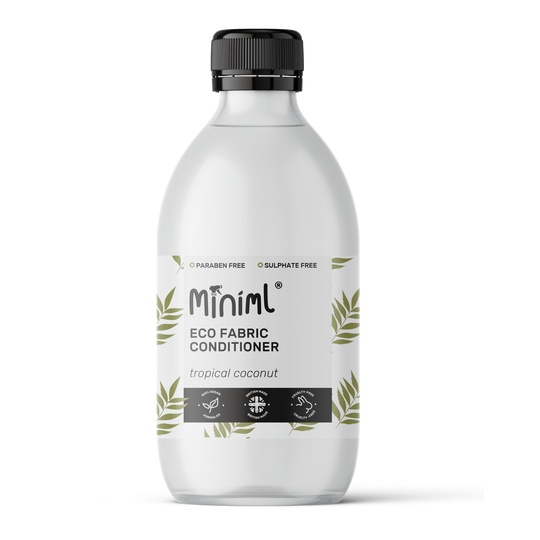
Dishwasher Salt
USAGE: Fill the salt container with salt according to the operating instructions of your dishwasher. For optimum cleaning results, check the level at least every month or when the indicator of the chamber shows as empty. It is especially reccomended if you live in an area with hard water.Ingredients: ,
Brand: Glacia
Category: Home & Garden > Household Supplies > Household Cleaning Supplies > Household Cleaning Products > Dishwasher Cleaners > Detergent Removers